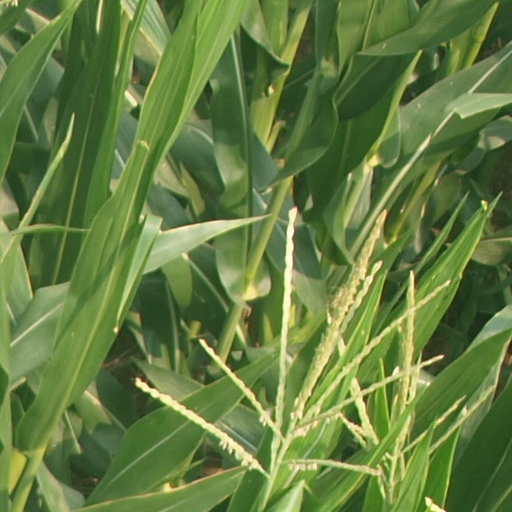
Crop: maize; corn